St. Mark United Primitive Baptist Church

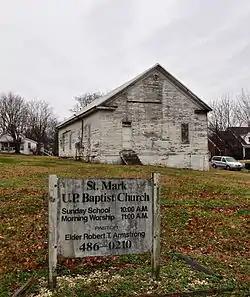
St. Mark United Primitive Baptist Church, December 2013.

St. Mark United Primitive Baptist Church is a historic Primitive Baptist church on Maury Hill Street in Spring Hill, Tennessee, United States. It was built in 1900 and added to the National Register of Historic Places in 2000.